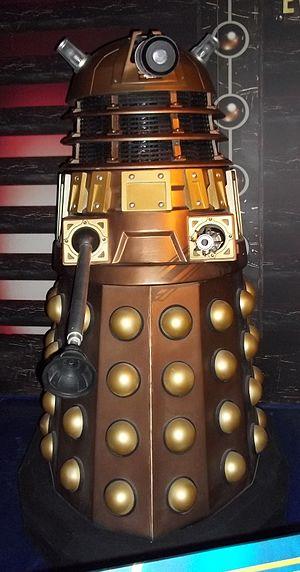
Le Treizième Docteur est l'incarnation actuelle du Docteur, le personnage principal de la série de science-fiction britannique Doctor Who. Il est joué par l'actrice anglaise Jodie Whittaker durant deux saisons, à partir de 2018. Elle succède au douzième Docteur incarné par Peter Capaldi à l'issue de l'épisode spécial Il était deux fois.